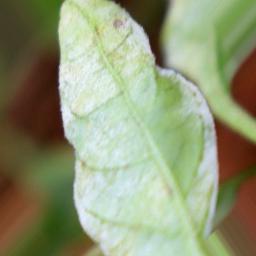
Label: powdery mildew